Ernesto Escobedo

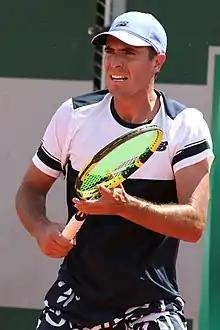
Escobedo at the 2022 French Open

Ernesto "Neto" Escobedo III (born 4 July 1996) is a Mexican-American former professional tennis player who has a career high singles ranking of No. 67 achieved on 17 July 2017 and a doubles ranking of No. 296 achieved on 16 May 2022.